Ludwig Wittgenstein

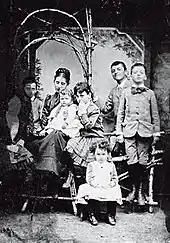
From left, Helene, Rudi, Hermine, Ludwig (the baby), Gretl, Paul, Hans, and Kurt, around 1890

Ray Monk writes that Karl's aim was to turn his sons into captains of industry; they were not sent to school lest they acquire bad habits but were educated at home to prepare them for work in Karl's industrial empire. Three of the five brothers later committed suicide. Psychiatrist Michael Fitzgerald argues that Karl was a harsh perfectionist who lacked empathy, and that Wittgenstein's mother was anxious and insecure, unable to stand up to her husband. Johannes Brahms said of the family, whom he visited regularly: The family appeared to have a strong streak of depression running through it. Anthony Gottlieb tells a story about Paul practising on one of the pianos in the Wittgensteins' main family mansion, when he suddenly shouted at Ludwig in the next room: